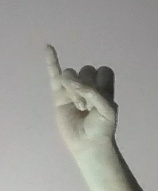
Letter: meem